Alocasia wentii

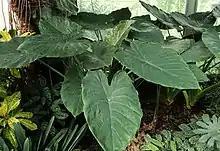
Plants sold in the ornamental trade as "Alocasia wentii" (shown in photo) are likely hybrids between "A. cuprea" and "A. odora". At the Lincoln Park Conservatory, Chicago

Plants sold in the ornamental trade as "Alocasia wentii", commonly known as hardy elephant's ear, appear to be hybrids of other "Alocasia" species rather than the true species from New Guinea. The true "Alocasia wentii" is a diminute species with dark green, sagittate leaves, while cultivated plants have large peltate purple leaves.